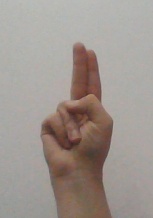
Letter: taa